The Working Class Goes to Heaven

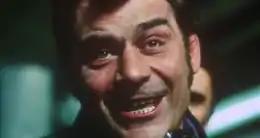
Gian Maria Volonté as Lulù.

The factory scenes in "The Working Class Goes to Heaven" were shot in a factory in Novara, Piedmont, which had shut down and been occupied by its former workers, with many of the personnel serving as extras in the film. Other shooting locations included the Ospedale Maggiore di Novara and the Istituto Tecnico Industriale OMAR.